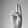
ASL letter: U